NSU Ro 80

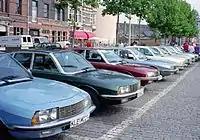
NSU Ro 80 club meeting in Antwerp, 1993

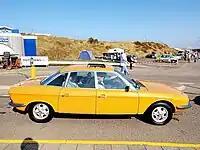
The basic wedge profile of this 1967 design was much emulated in subsequent decades

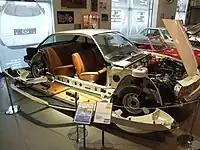
NSU Ro 80, IAA-Modell, Museum Autovision, Altlußheim, Germany

Interior trim combined cloth-covered seats with PVC headlining and a carpeted floor. Leather seats were a factory option, although rarely specified.